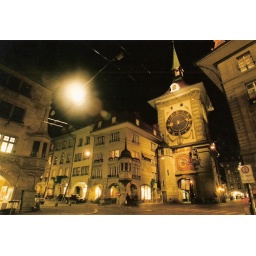
The clock tower in Bern